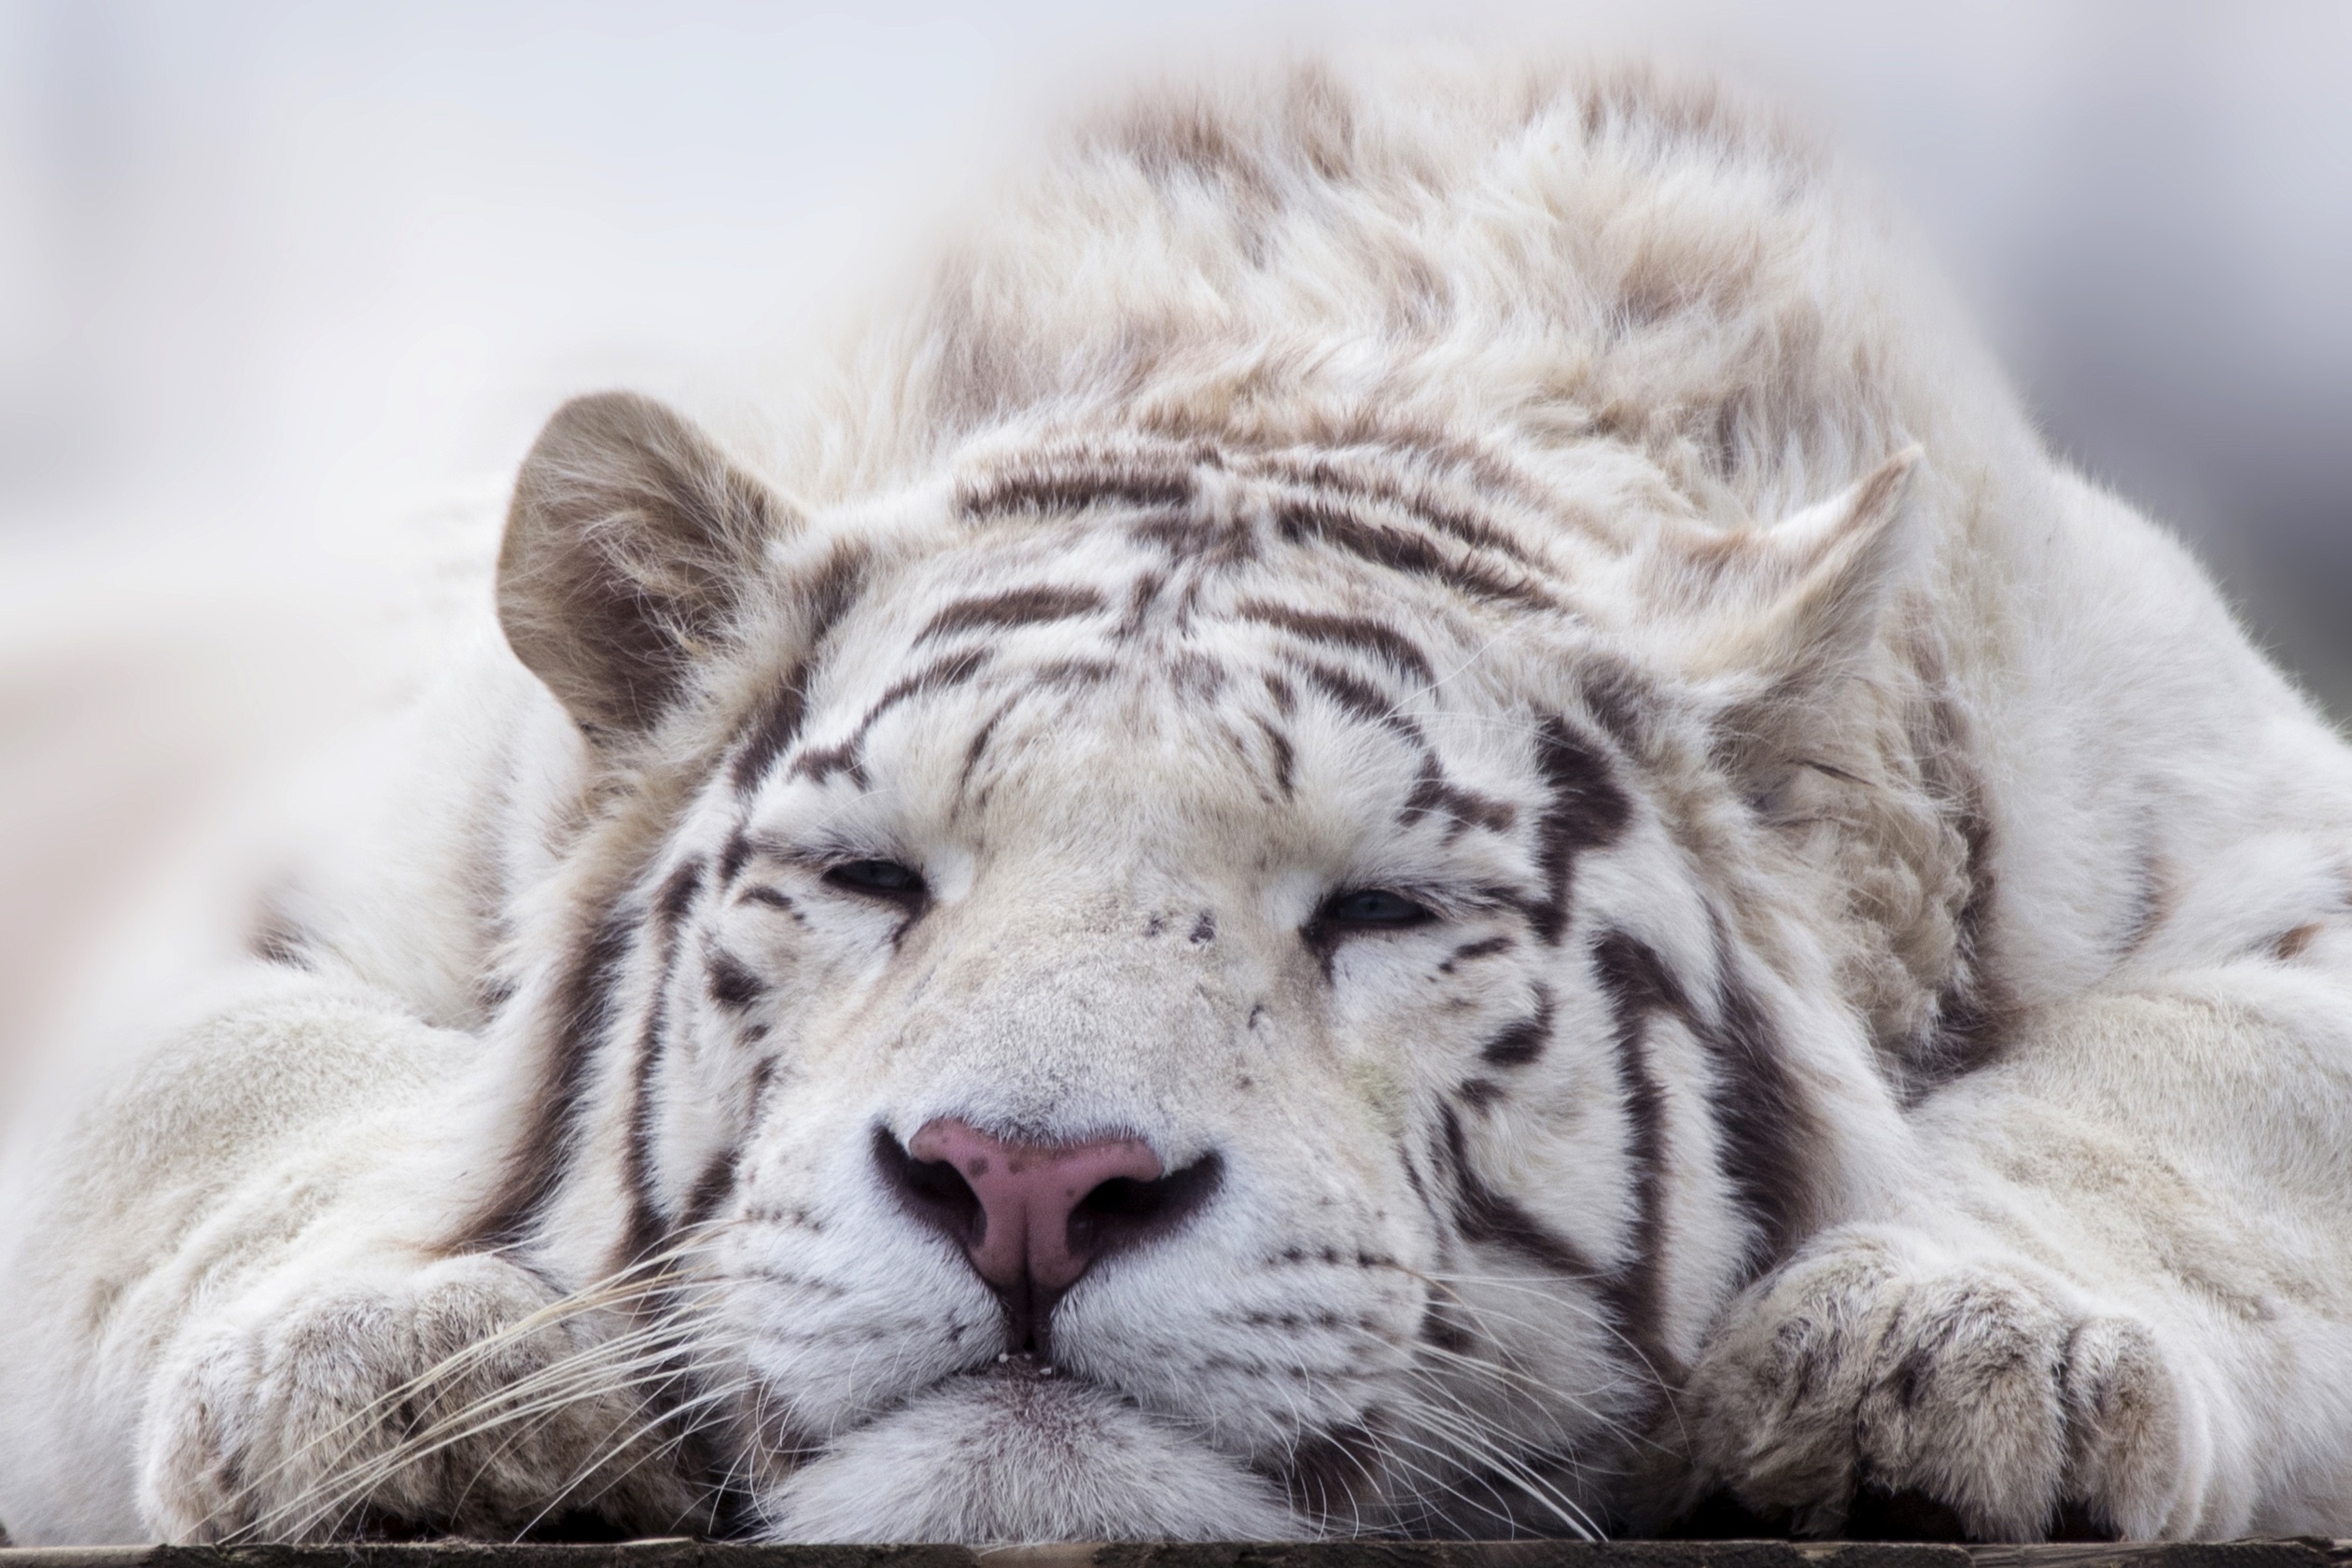
white, animal, wildlife, zoo, cat, mammal, mane, predator, fauna, yawn, close up, whiskers, snout, tiger, vertebrate, snow leopard, bengal, big cats, cat like mammal